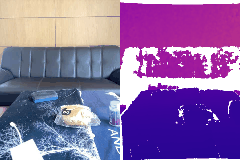
Label: cake